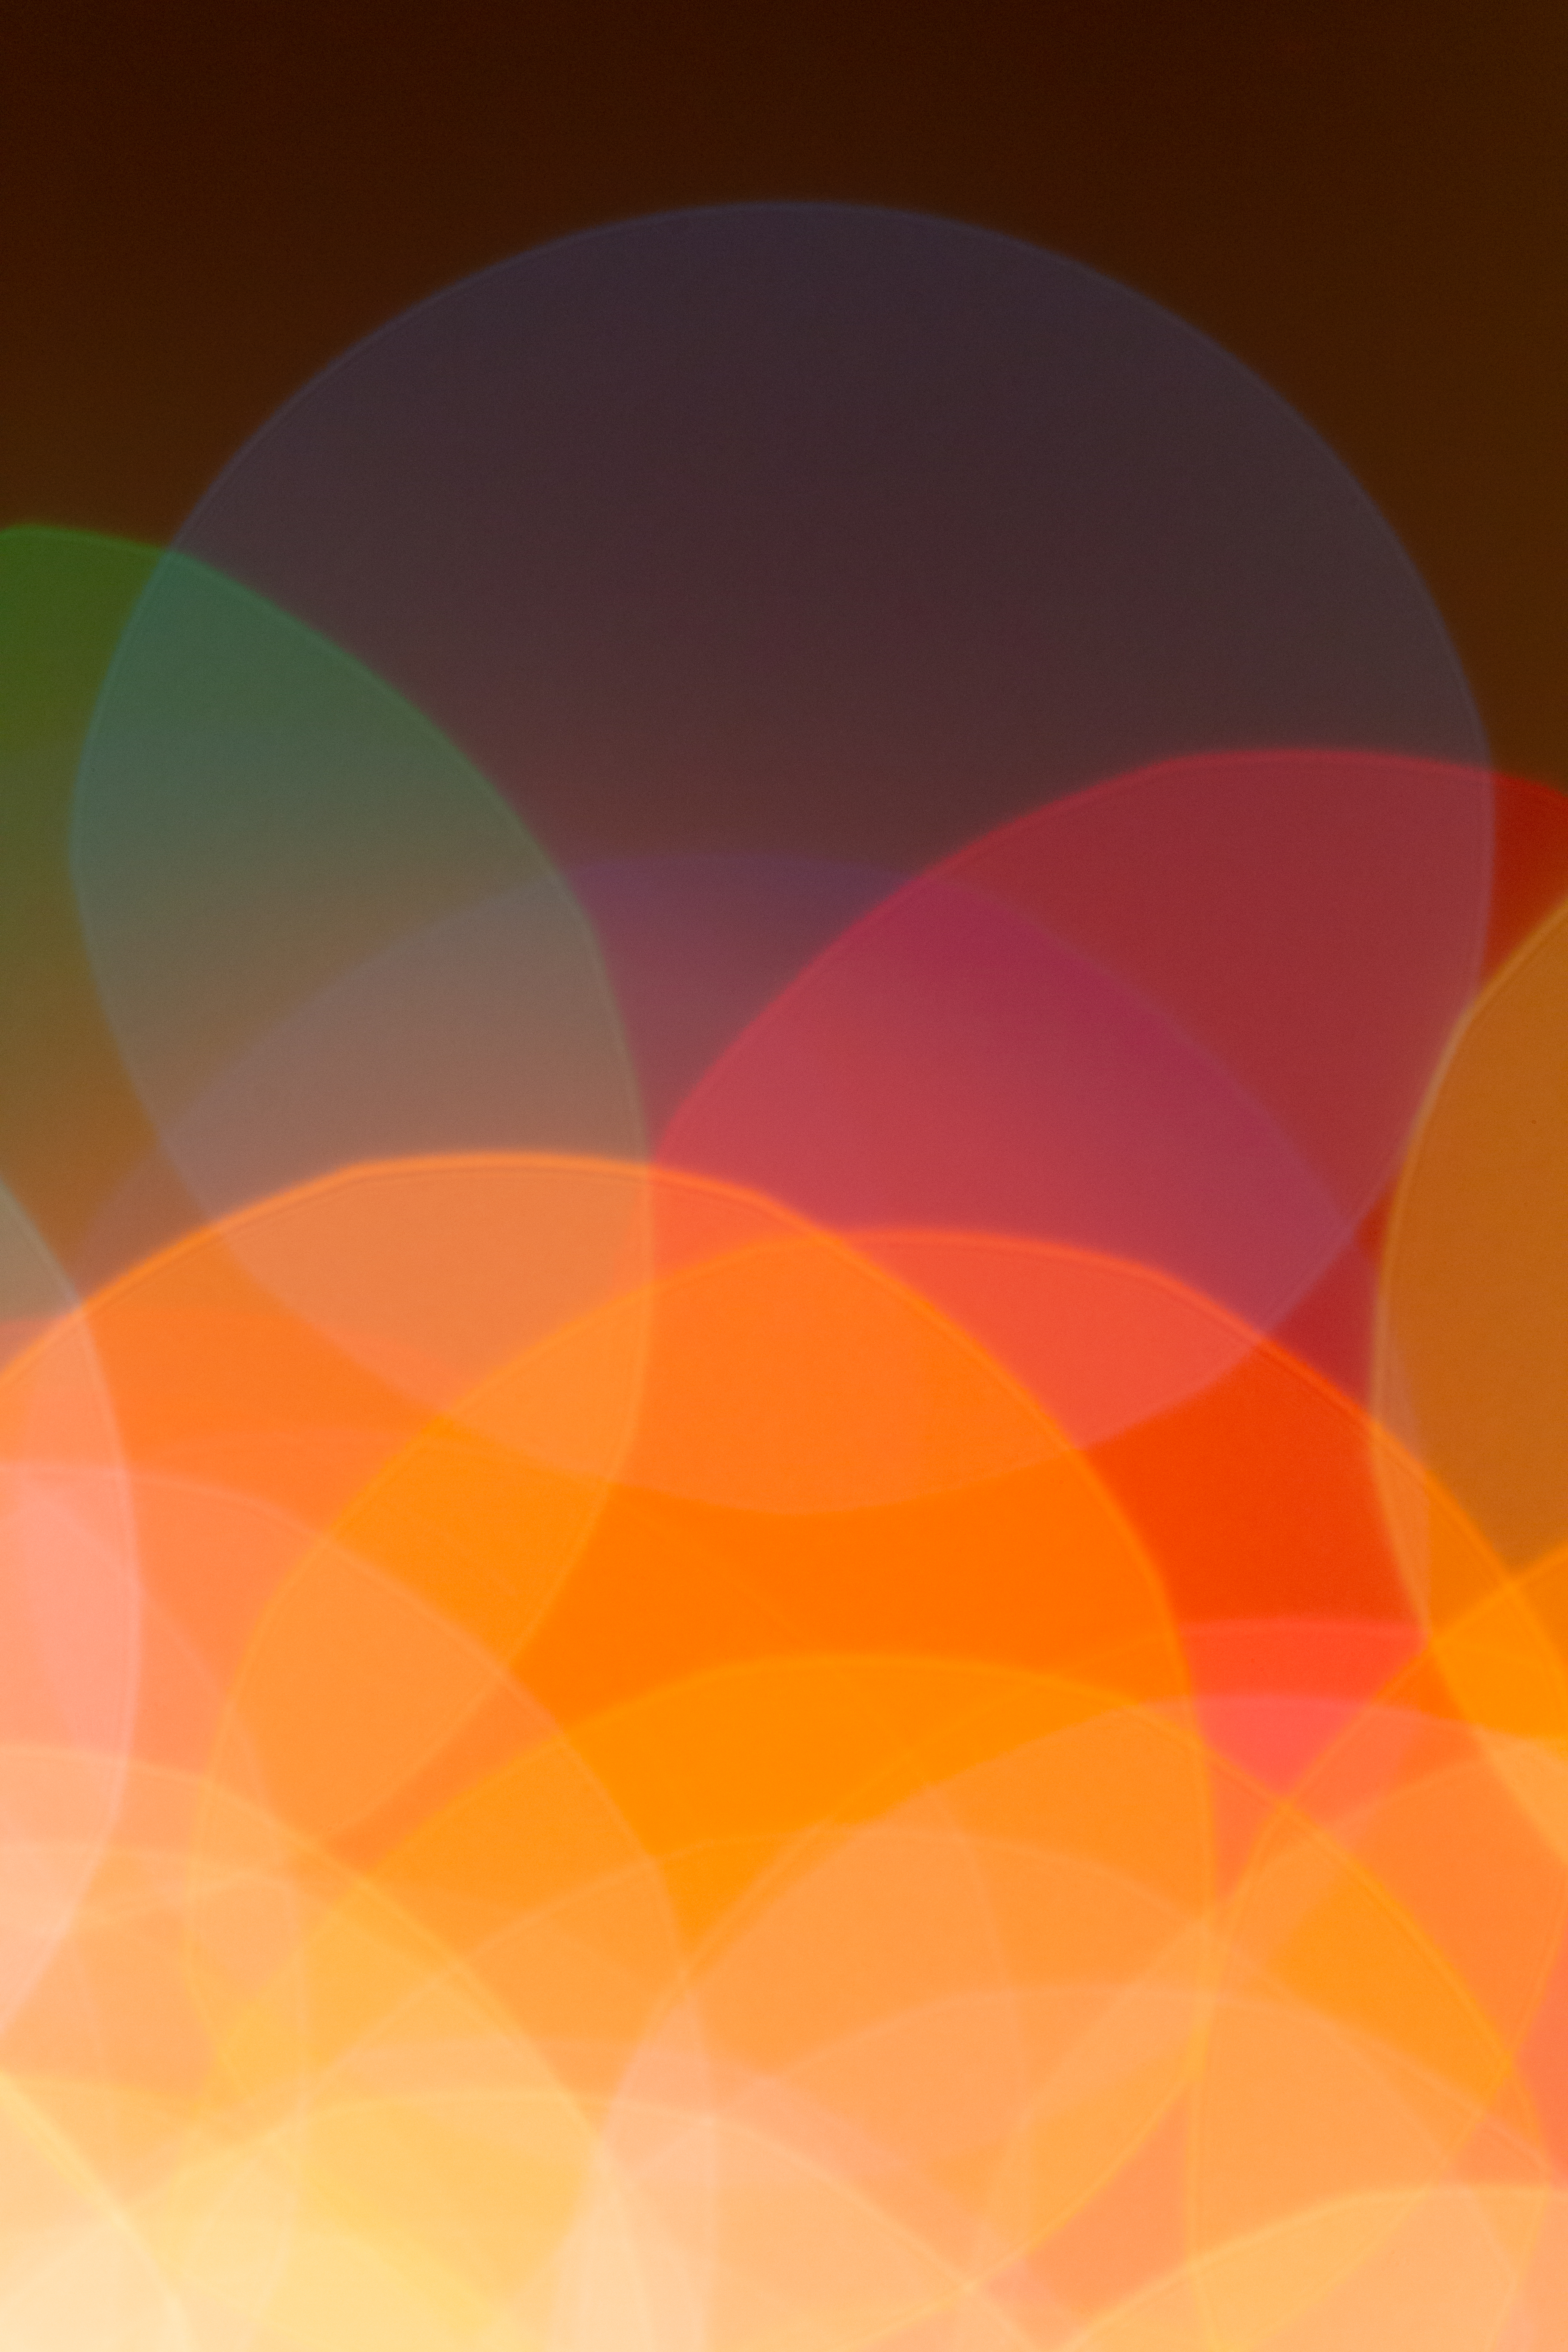
orange, red, yellow, sky, Colorfulness, circle, pattern, peach, Tints and shades, graphic design, illustration